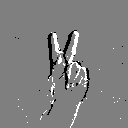
ASL letter: k